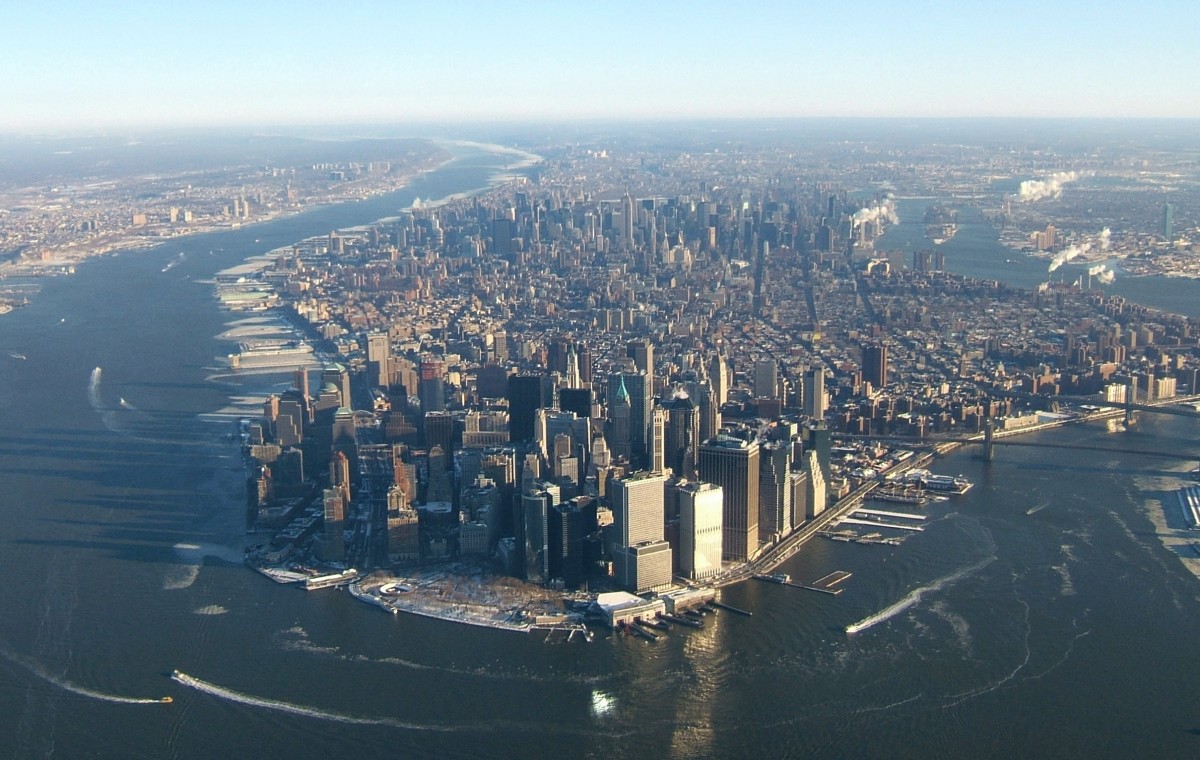
Tags: coast, horizon, skyline, city, skyscraper, cityscape, panorama, downtown, dusk, evening, reflection, tower, landmark, metropolis, bird's eye view, aerial photography, urban area, geographical feature